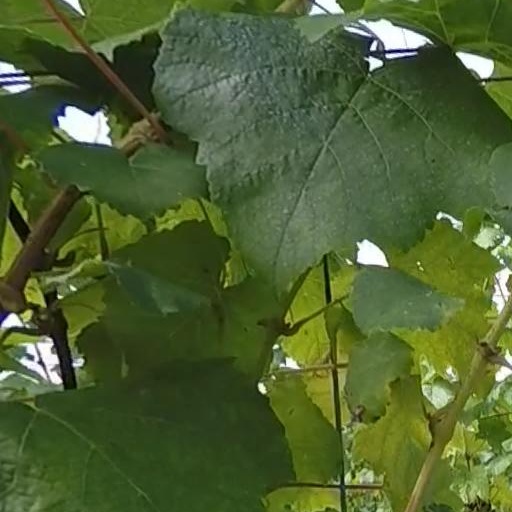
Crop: grape